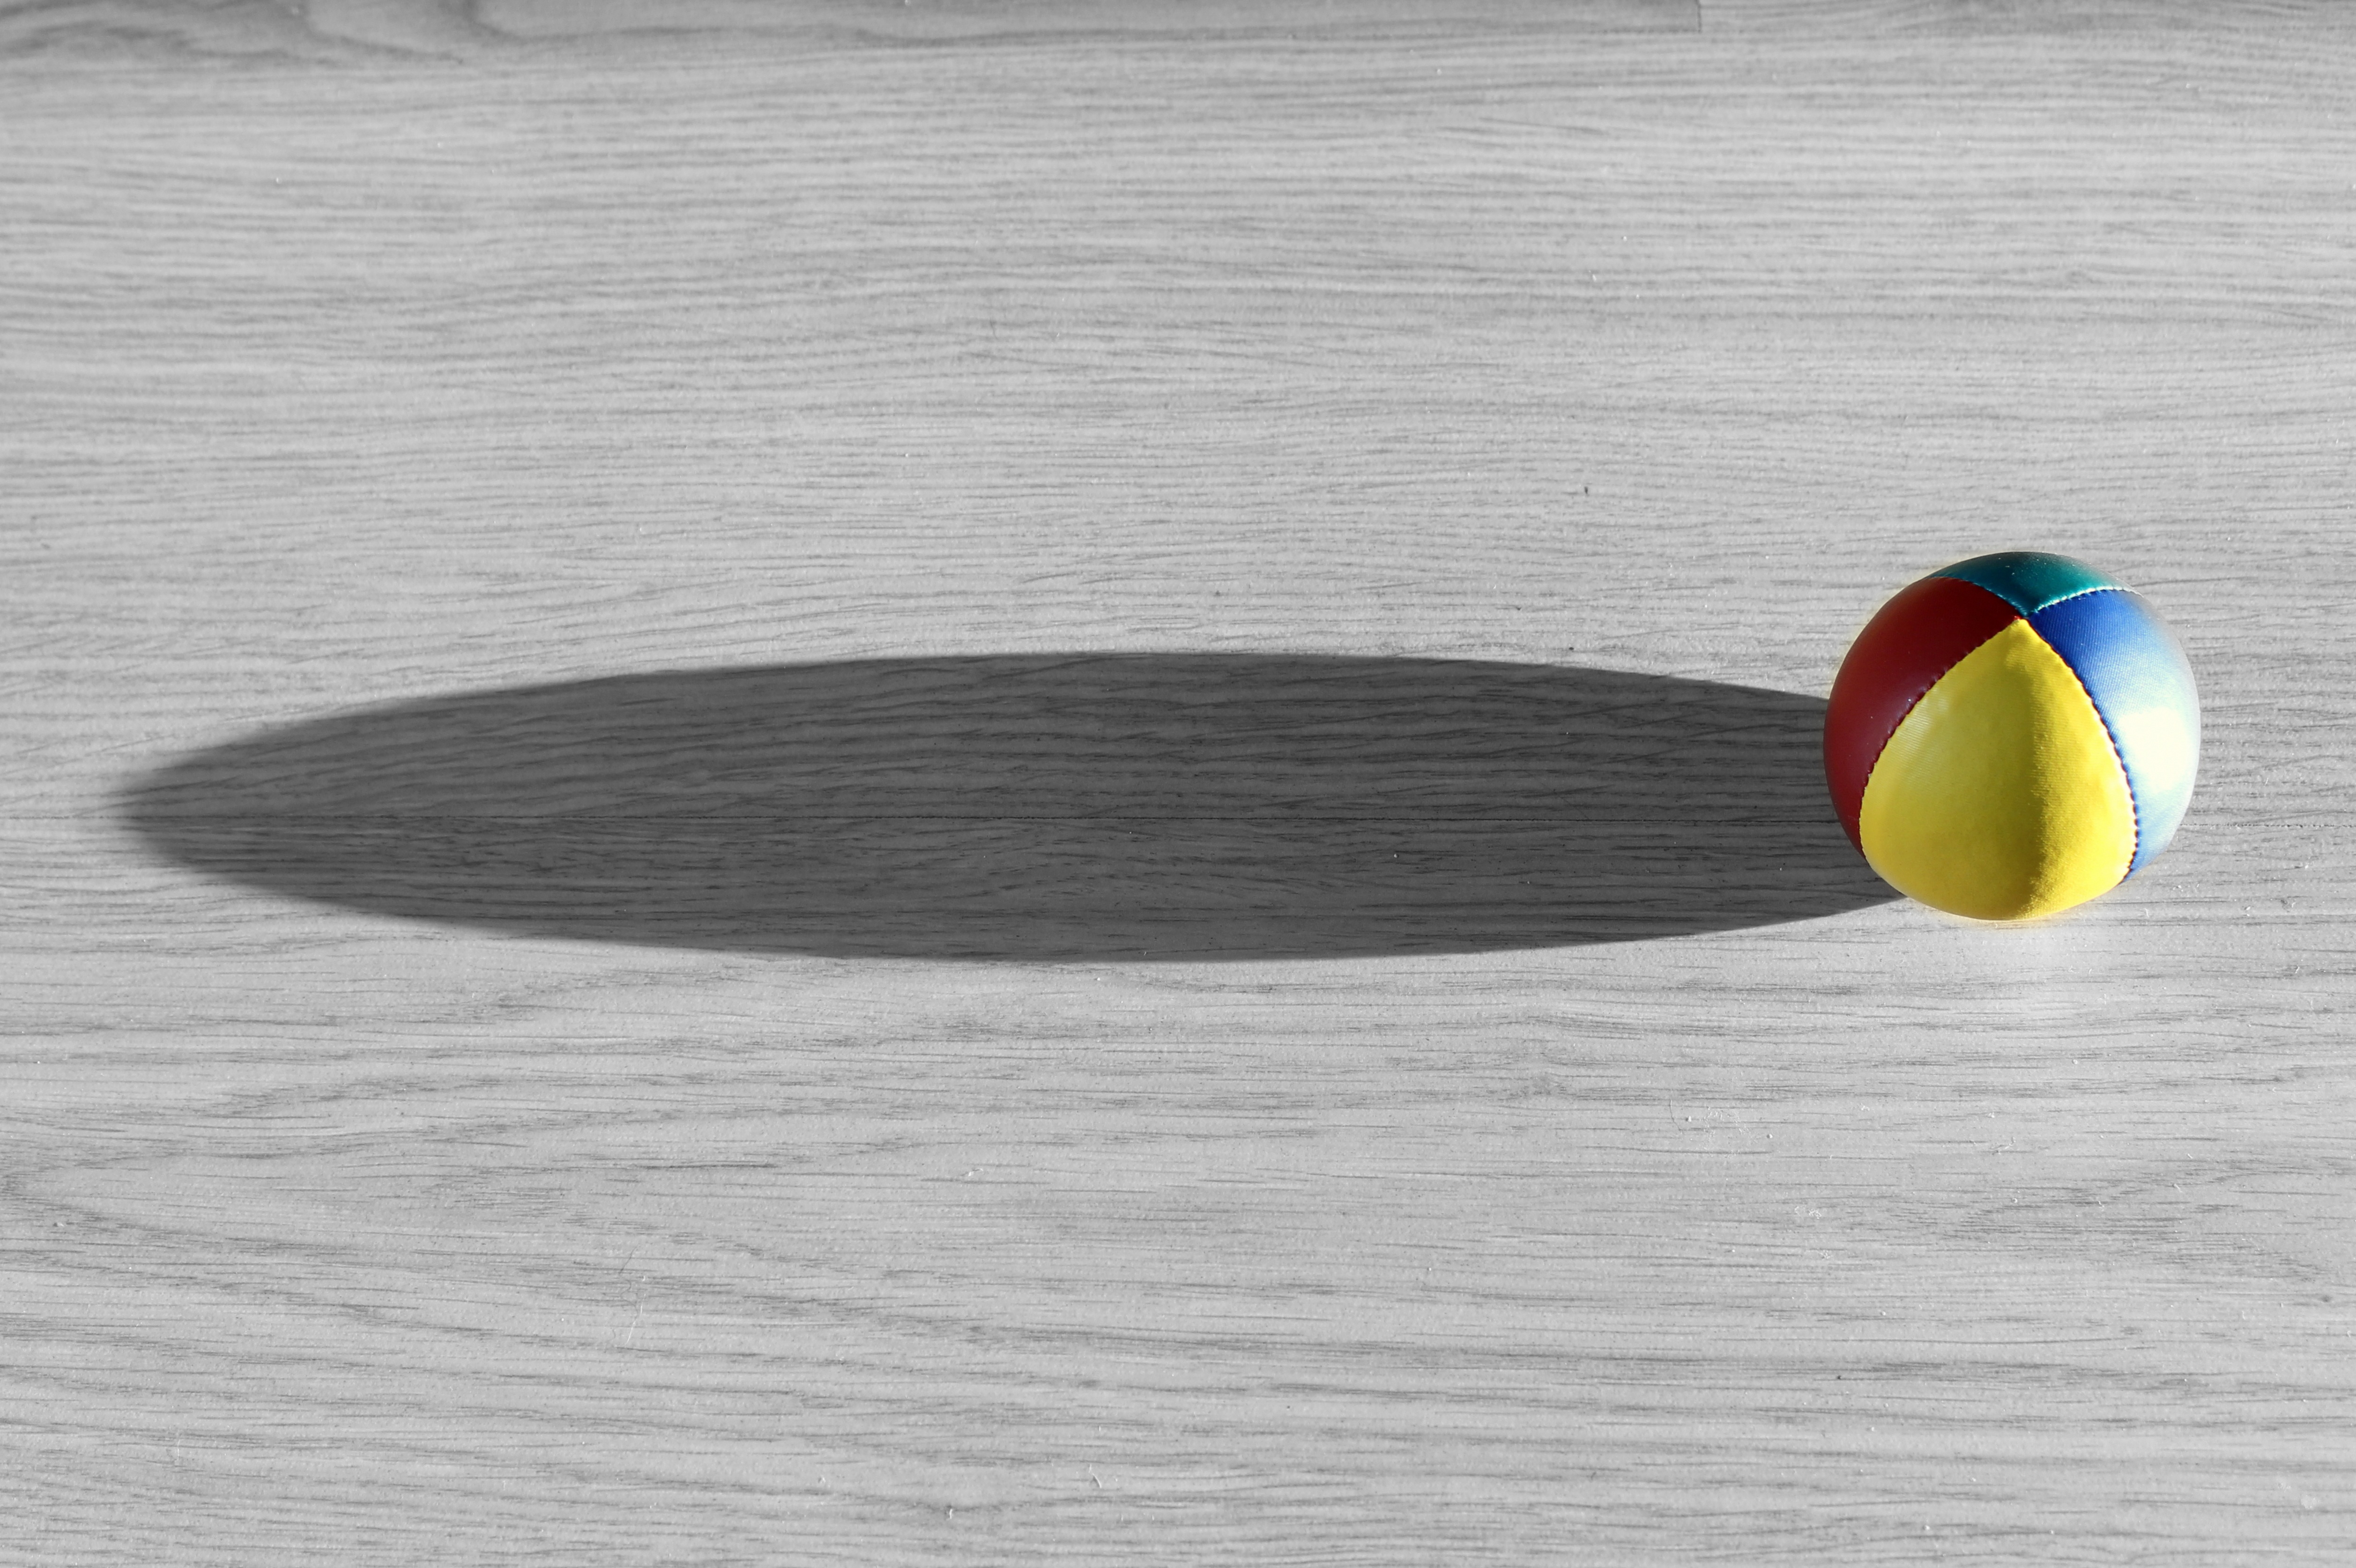
light, fly, vehicle, color, shadow, surfboard, contrast, toy, circle, sports equipment, background, ball, comet, paul, shape, juggling, surfing equipment and supplies